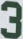
Number: 3